Rough Justice (novel)

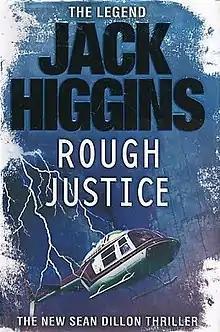
First edition (UK)

Rough Justice is a 2008 novel written by Jack Higgins. It appeared on "The New York Times" Best Seller list in September 2008, debuting at number 15.